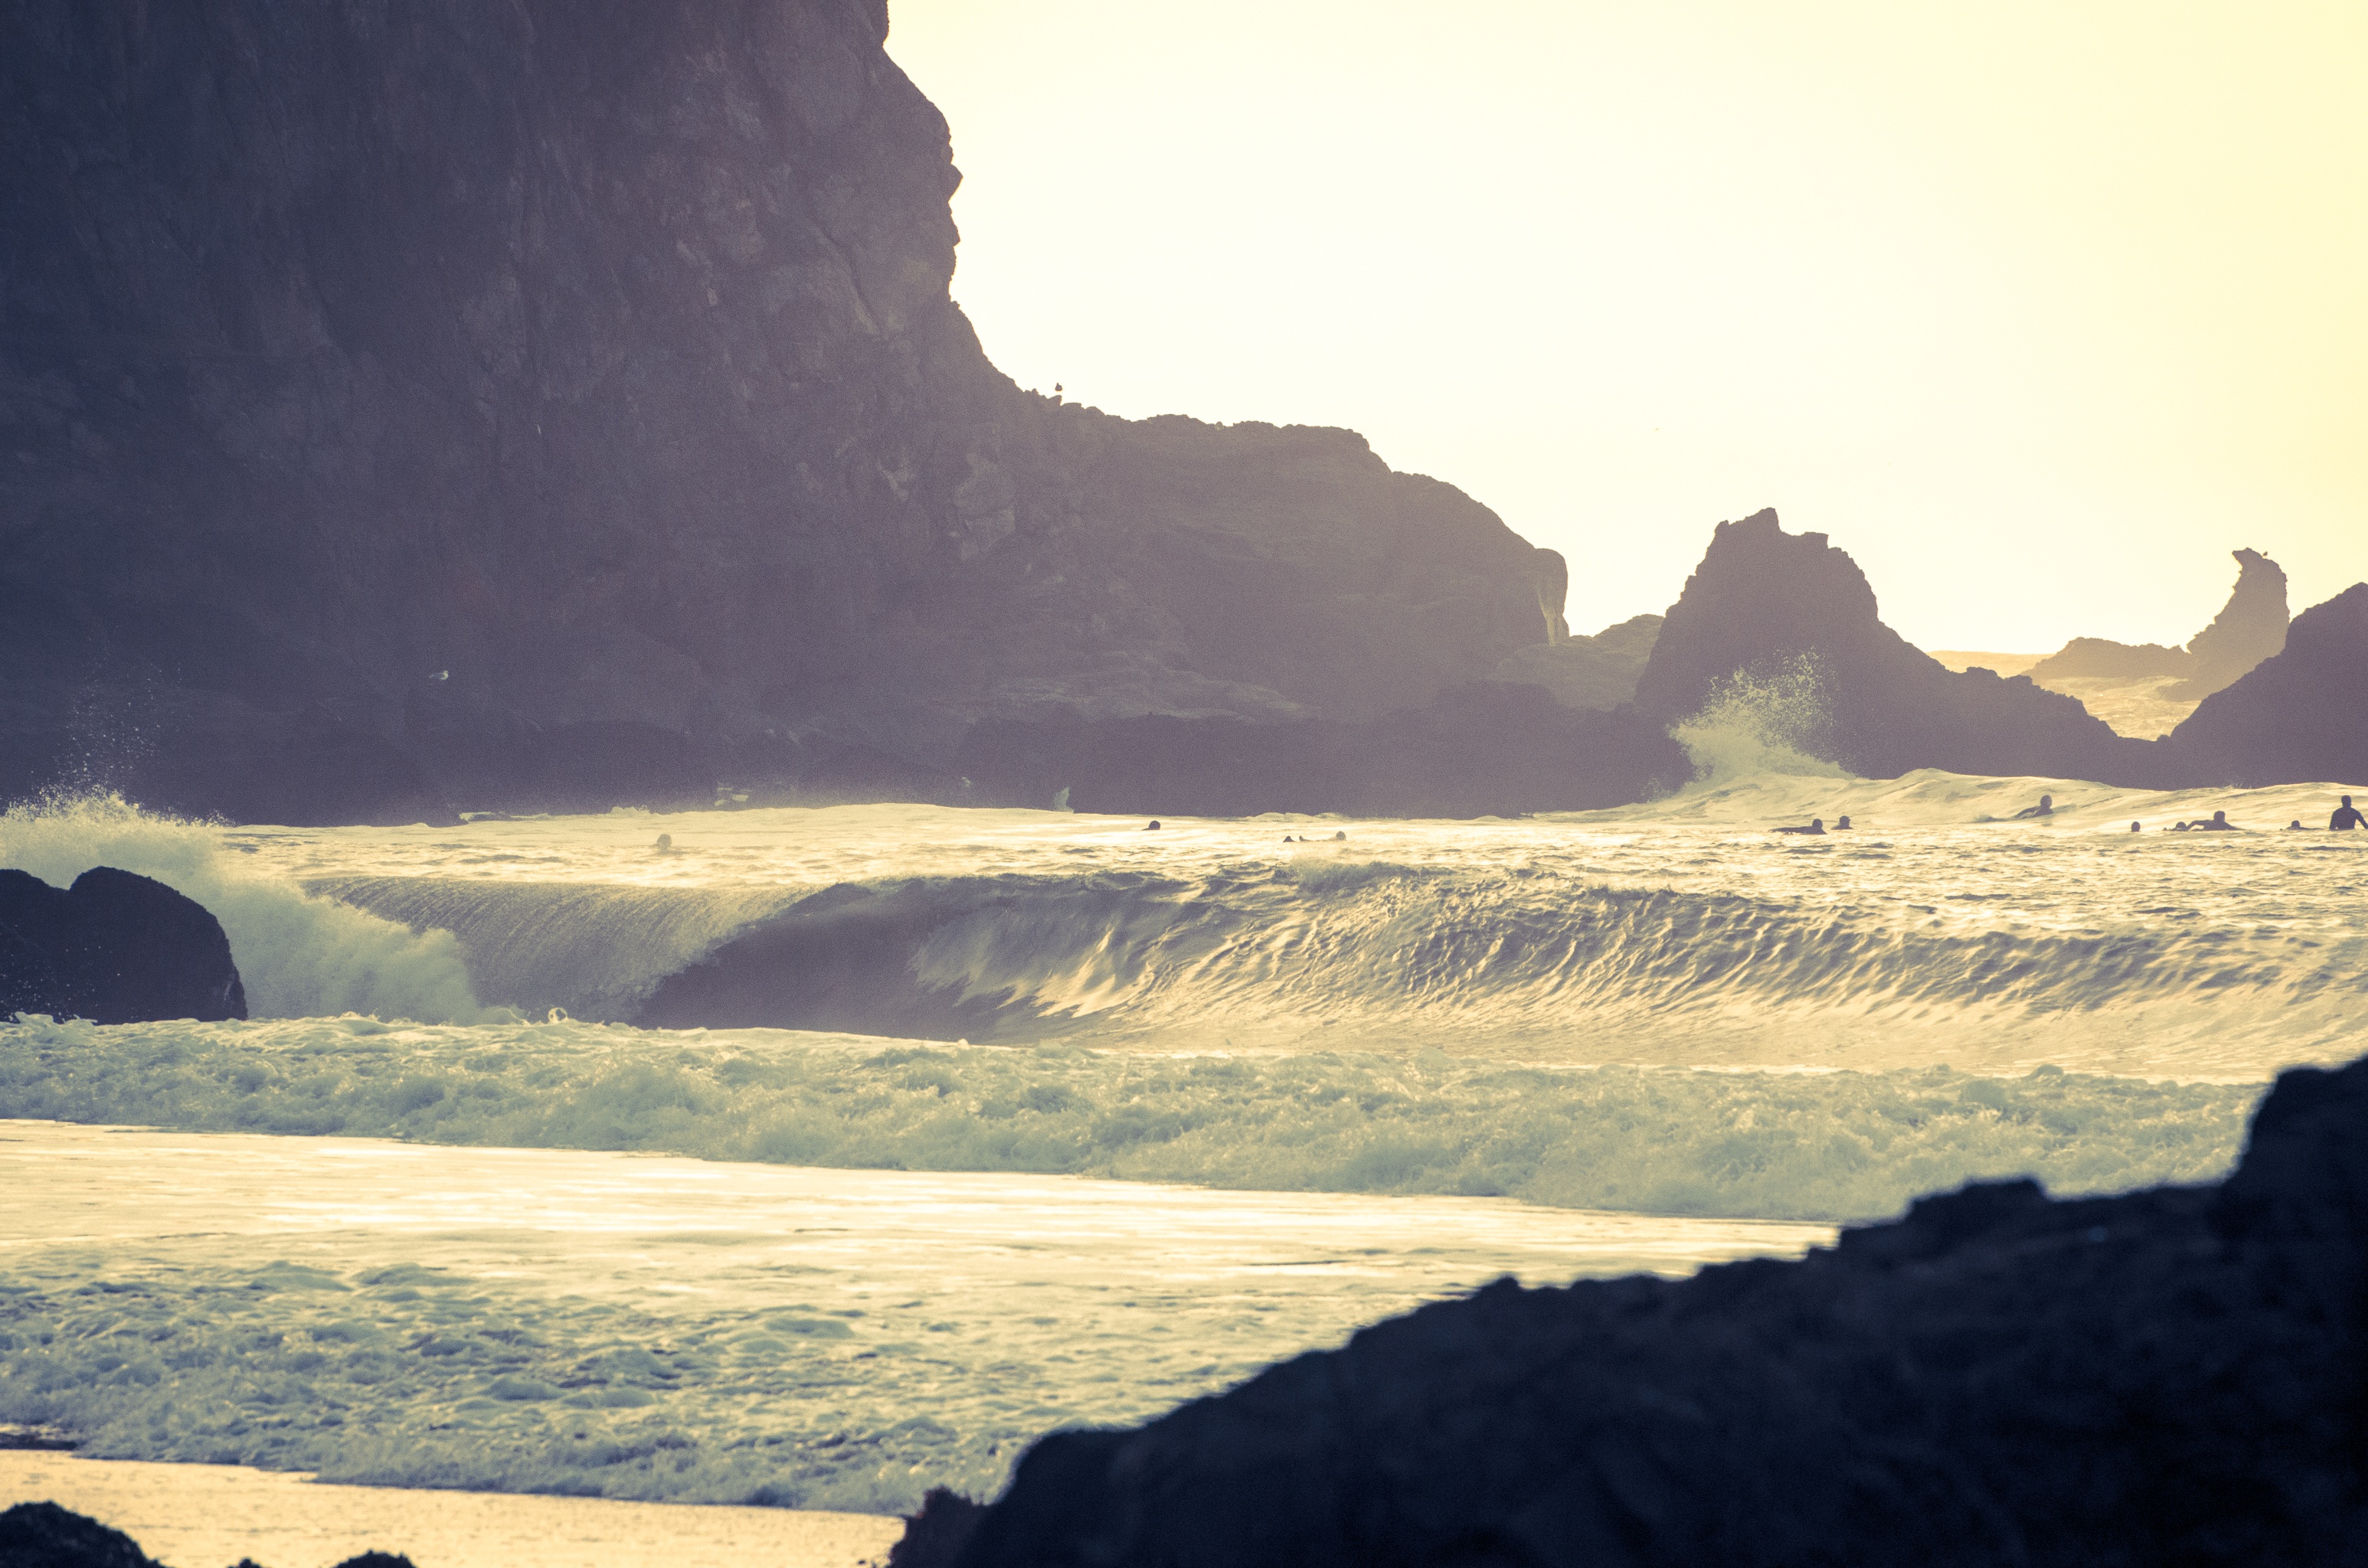
landscape, sea, coast, sand, rock, ocean, horizon, mountain, cloud, sunrise, sunset, sunlight, morning, hill, dawn, valley, cliff, dusk, terrain, material, geology, badlands, plateau, landform, natural environment, geographical feature, atmospheric phenomenon